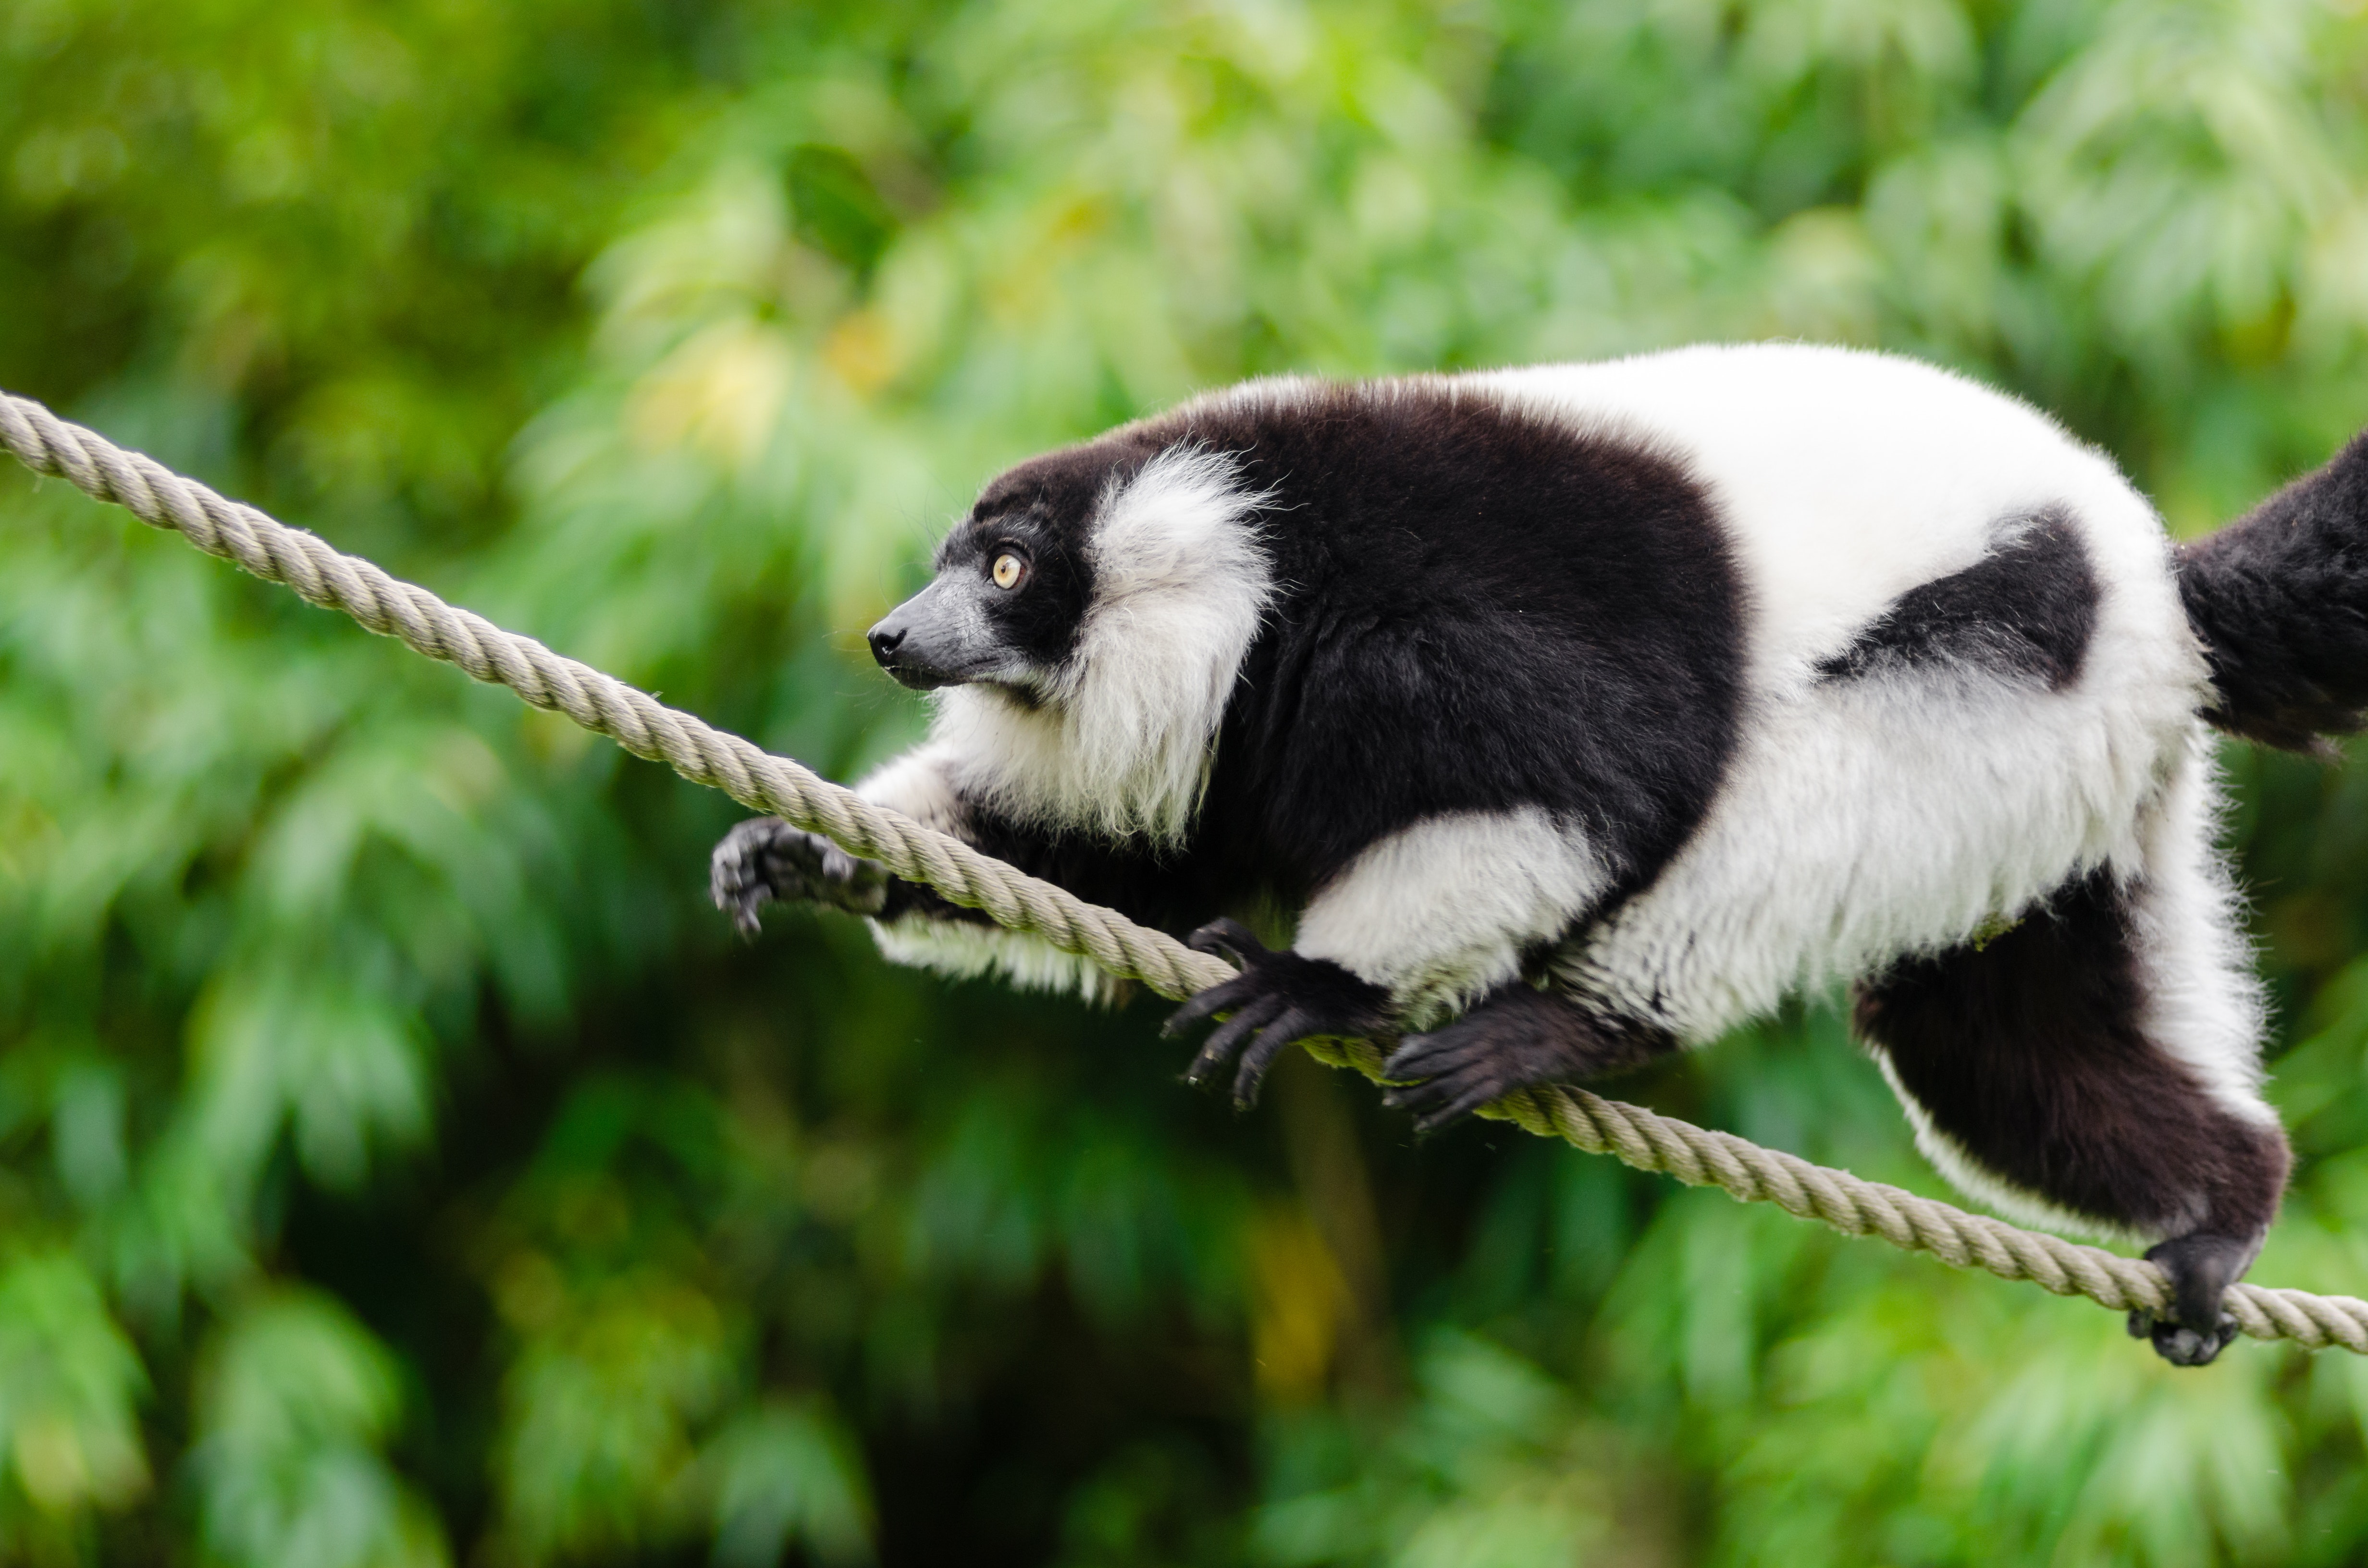
mammal, vertebrate, nature reserve, primate, terrestrial animal, colobus, organism, tail, wildlife, jungle